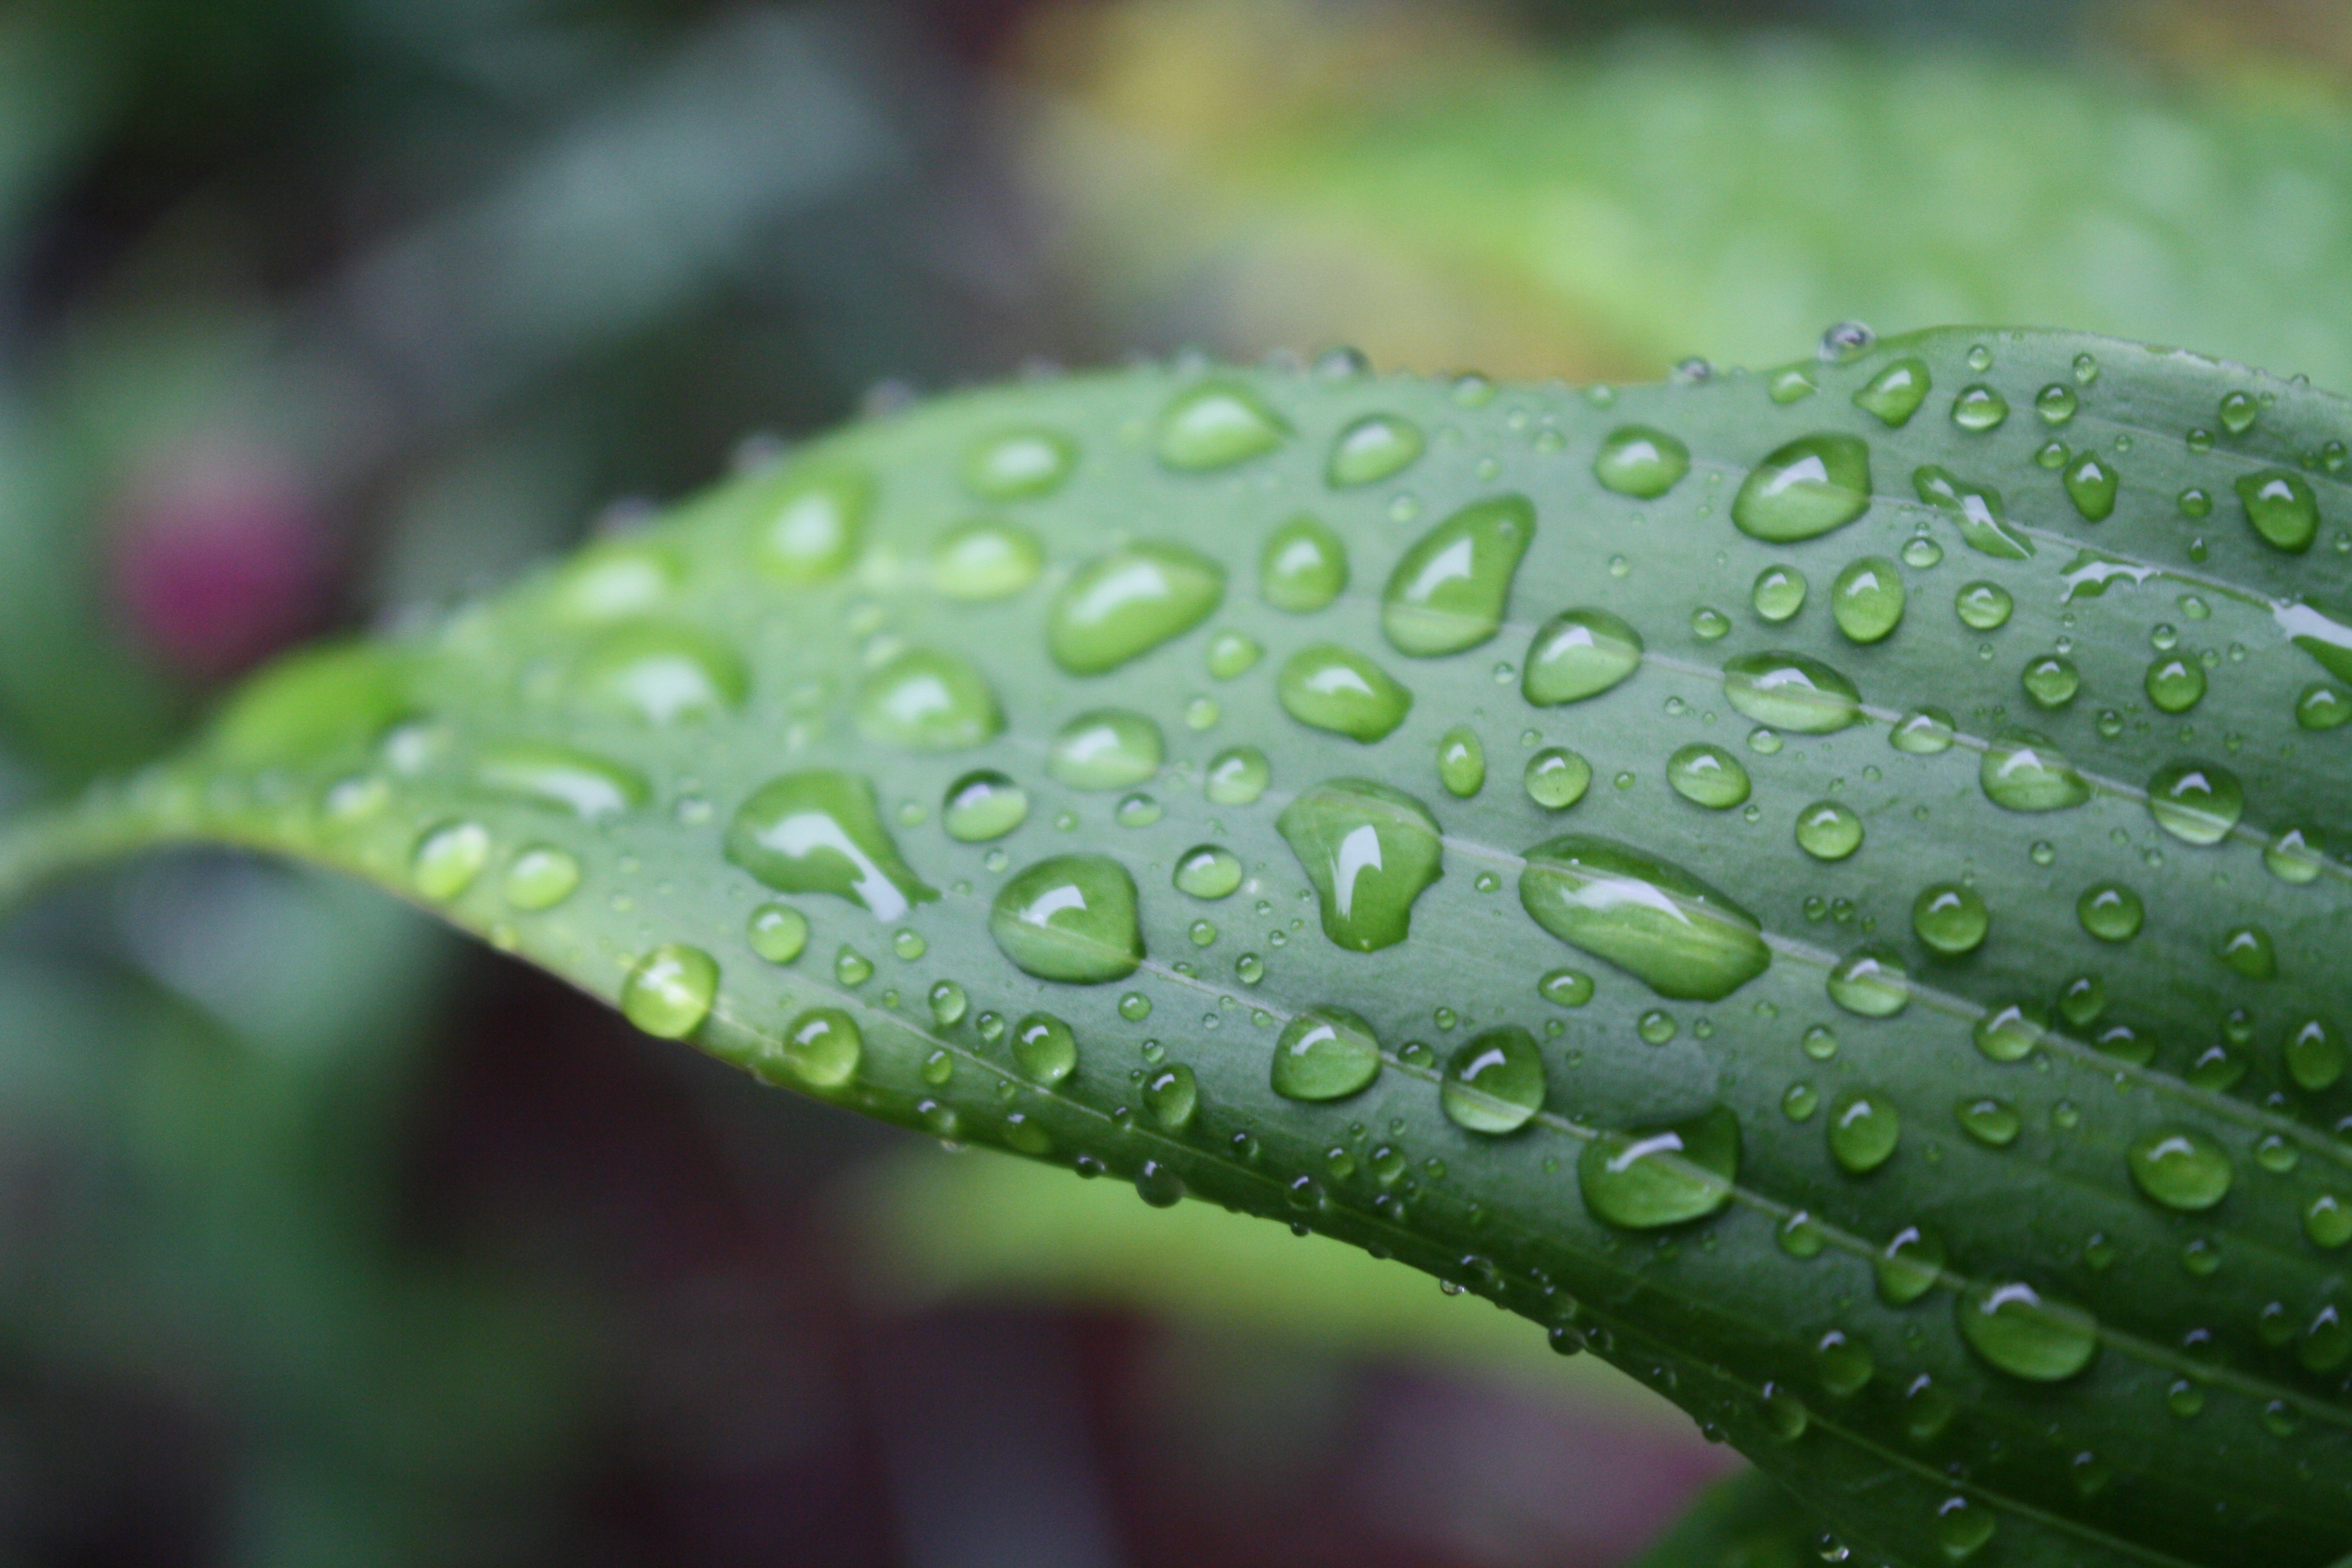
tree, water, nature, forest, grass, outdoor, droplet, drop, dew, plant, lawn, photography, leaf, flower, petal, foliage, spring, green, tropical, lush, natural, fresh, botany, garden, flora, botanical, close up, leaves, gardening, moisture, macro photography, plant stem